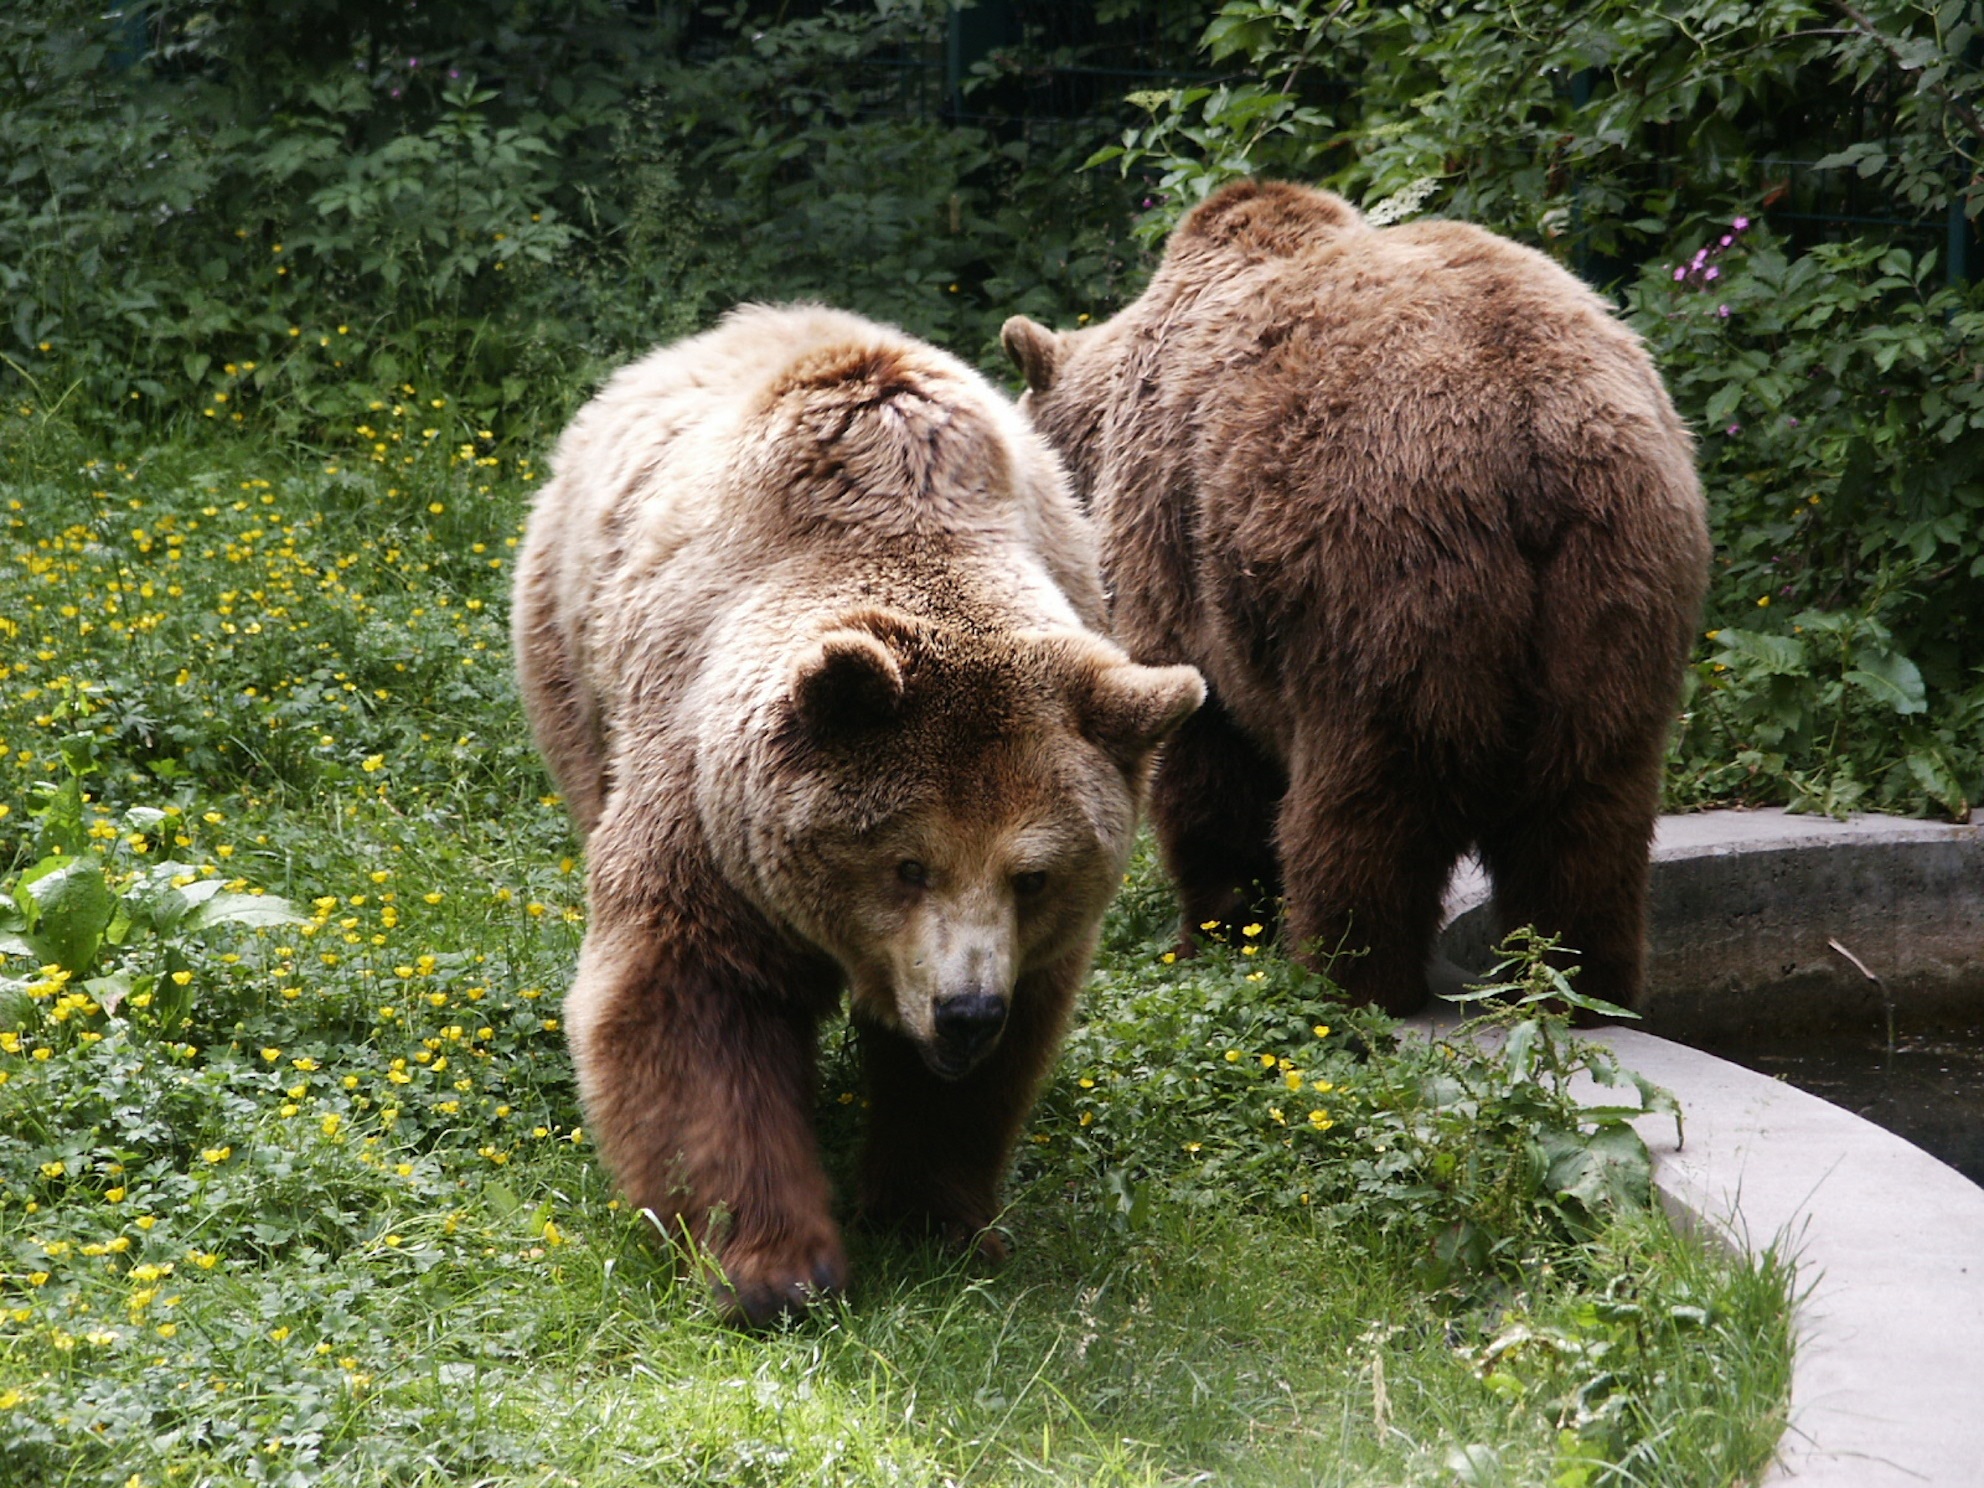
nature, forest, hair, animal, bear, wildlife, zoo, fur, mammal, predator, fauna, brown bear, wild animal, snout, vertebrate, animal world, dangerous, grizzly bear, brown bears